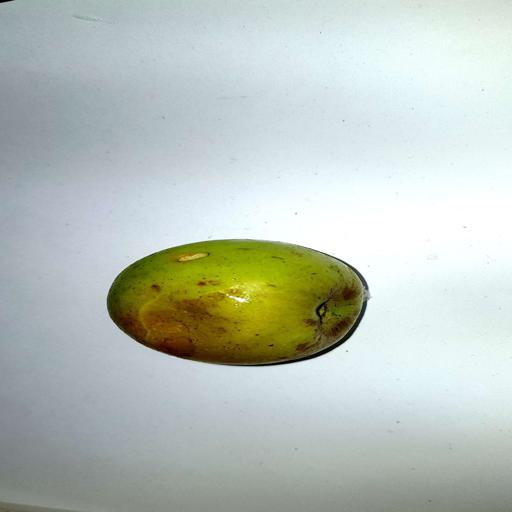
Label: bruised